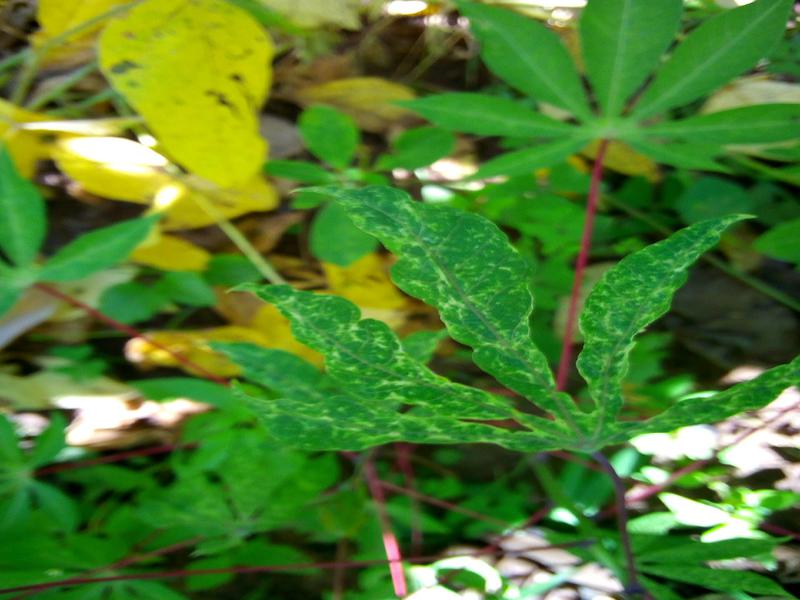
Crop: cassava
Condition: green_mottle